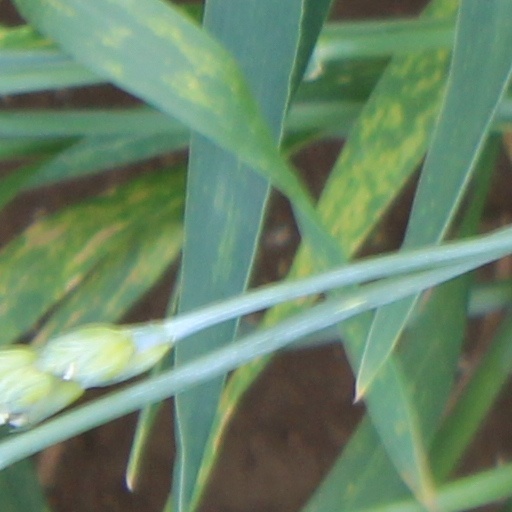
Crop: wheat